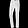
Label: Trouser